Yasser Abed Rabbo

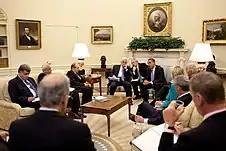
Yasser Abed Rabbo at the meeting between Barack Obama and Mahmoud Abbas in 2009

Abed Rabbo served as Minister in several Palestinian Authority cabinets from May 1994 until October 2004. In 2002, he resigned from FIDA after internal disputes. Women's rights activist Zahira Kamal had been chosen in an internal election to replace him as minister in the government of the Palestinian National Authority (PNA), but Abed Rabbo refused to step down, and instead left the party. He was able to remain in the cabinet as an independent, with Arafat's backing, but was replaced in FIDA by Saleh Ra'fat, its current Secretary-General.